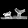
Label: Sandal